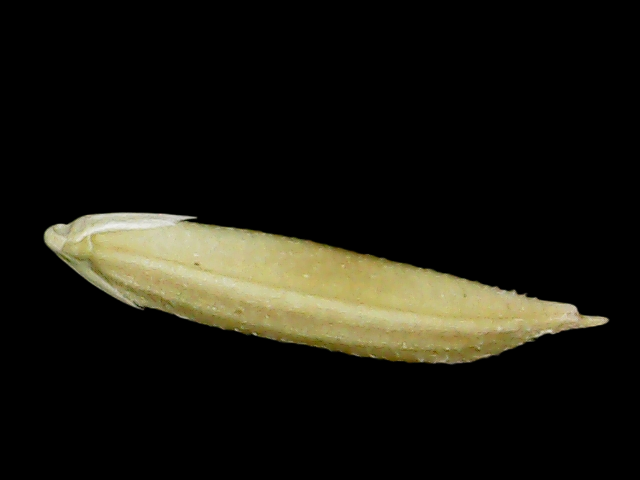
Rice variety: Binadhan25